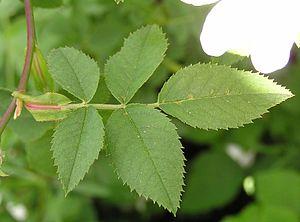
Le Rosier des chiens, Rosier des haies ou Églantier des chiens, est une espèce d'arbrisseaux épineux de la famille des rosacées, très commun dans les régions tempérées de l'Ancien Monde. On le trouve dans les haies et les bois surtout en plaine. C'est une espèce de rosier botanique présentant de nombreux écotypes, toujours à fleurs simples. Il est utilisé comme porte-greffe pour des variétés de roses améliorées. Certains de ses hybrides sont des rosiers cultivés.
En botanique, les stipules sont des pièces foliaires, au nombre de deux, en forme de feuilles réduites situées de part et d'autre du pétiole, à sa base, au point d'insertion sur la tige.